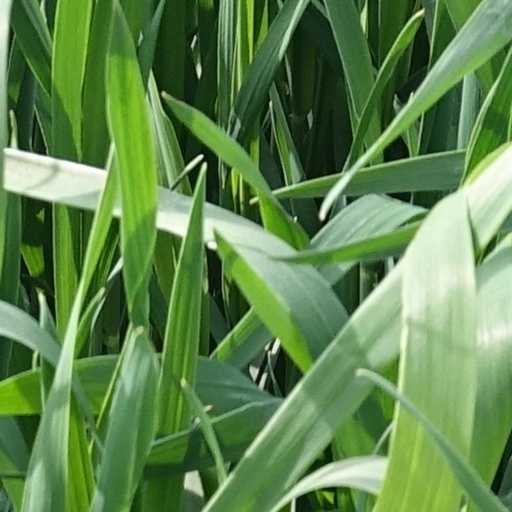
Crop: wheat